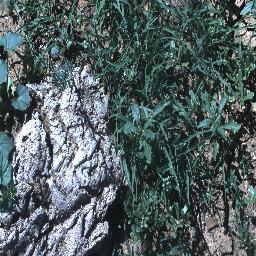
Label: negative